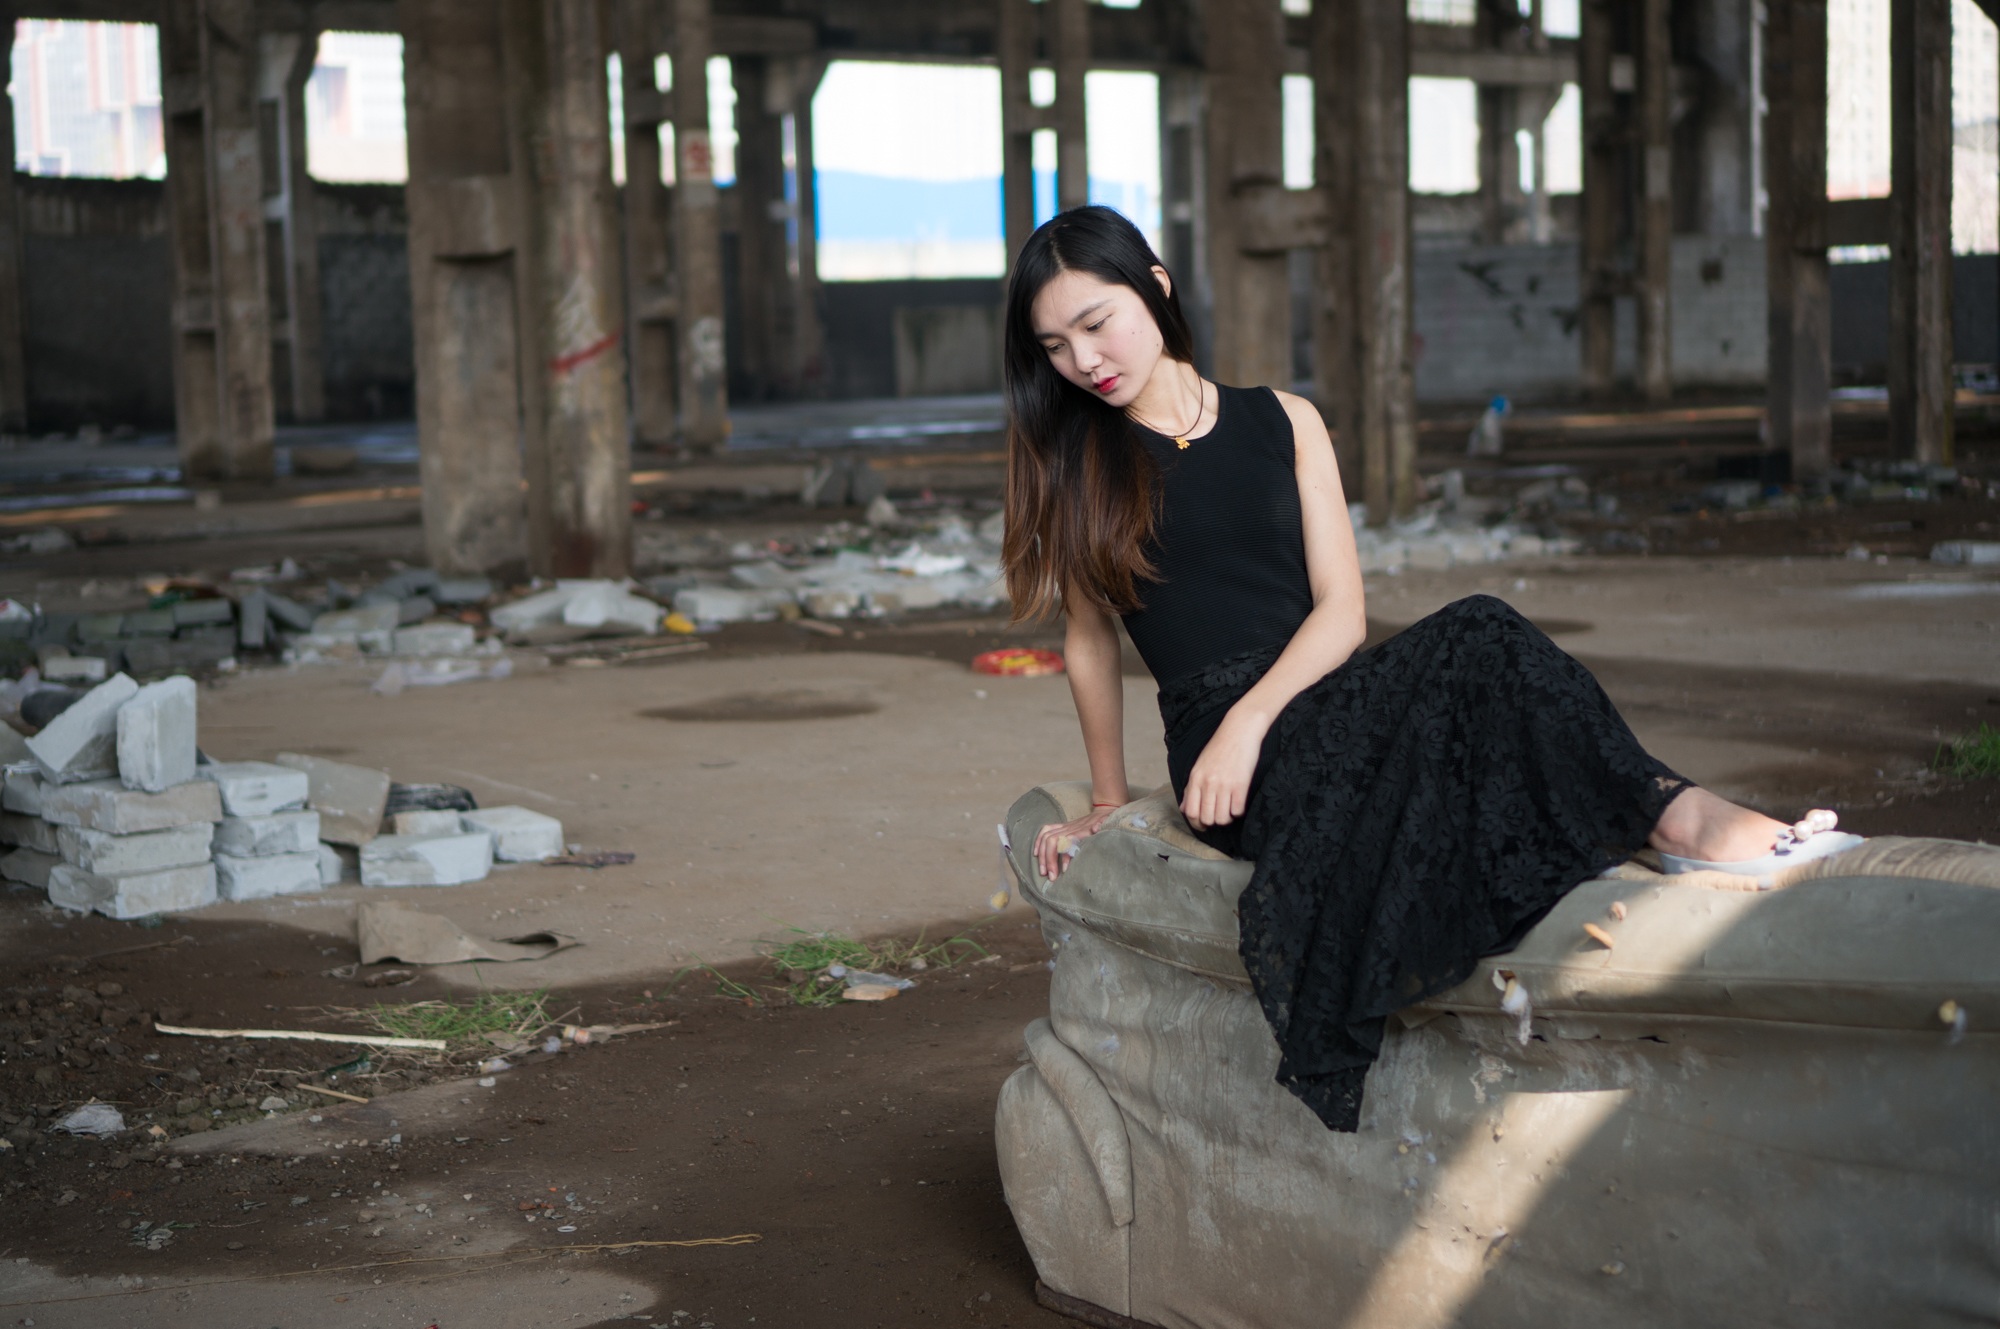
girl, woman, road, street, photography, portrait, model, spring, sitting, fashion, lady, dress, infrastructure, photograph, beauty, image, photo shoot, human positions